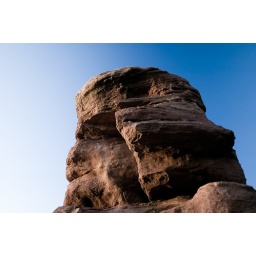
a rock at the top of wallow canyon in sedona, az